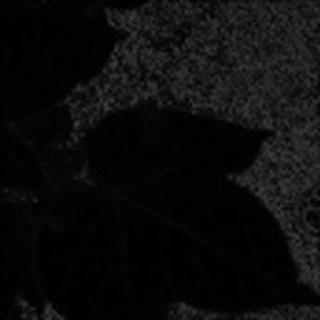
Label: healthy_cotton